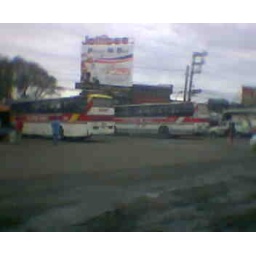
philippine rabbit buses in baguio gov. pack road